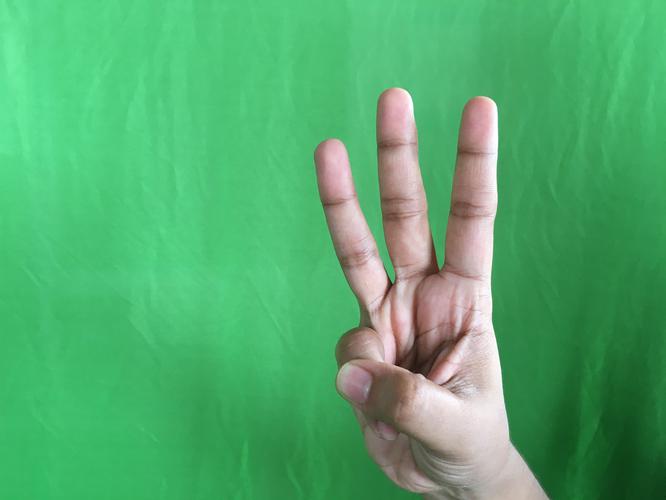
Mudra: Trishulam
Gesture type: single_hand